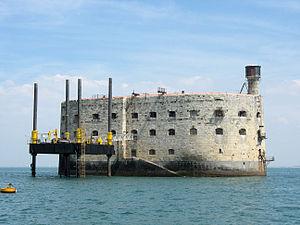
Le Notre Dame des Flots est un ketch en bois, construit en 1942 pour la pêche en mer du Nord.